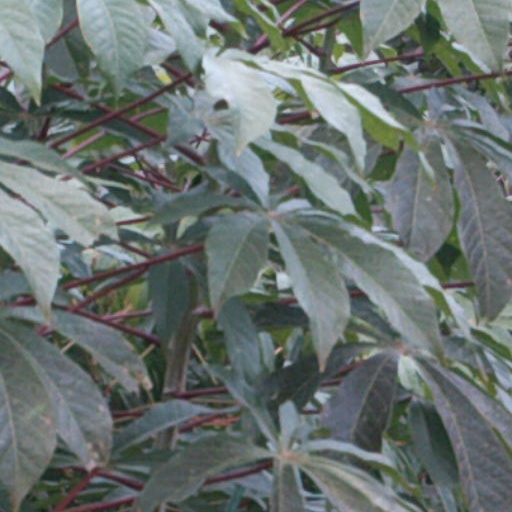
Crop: cassava